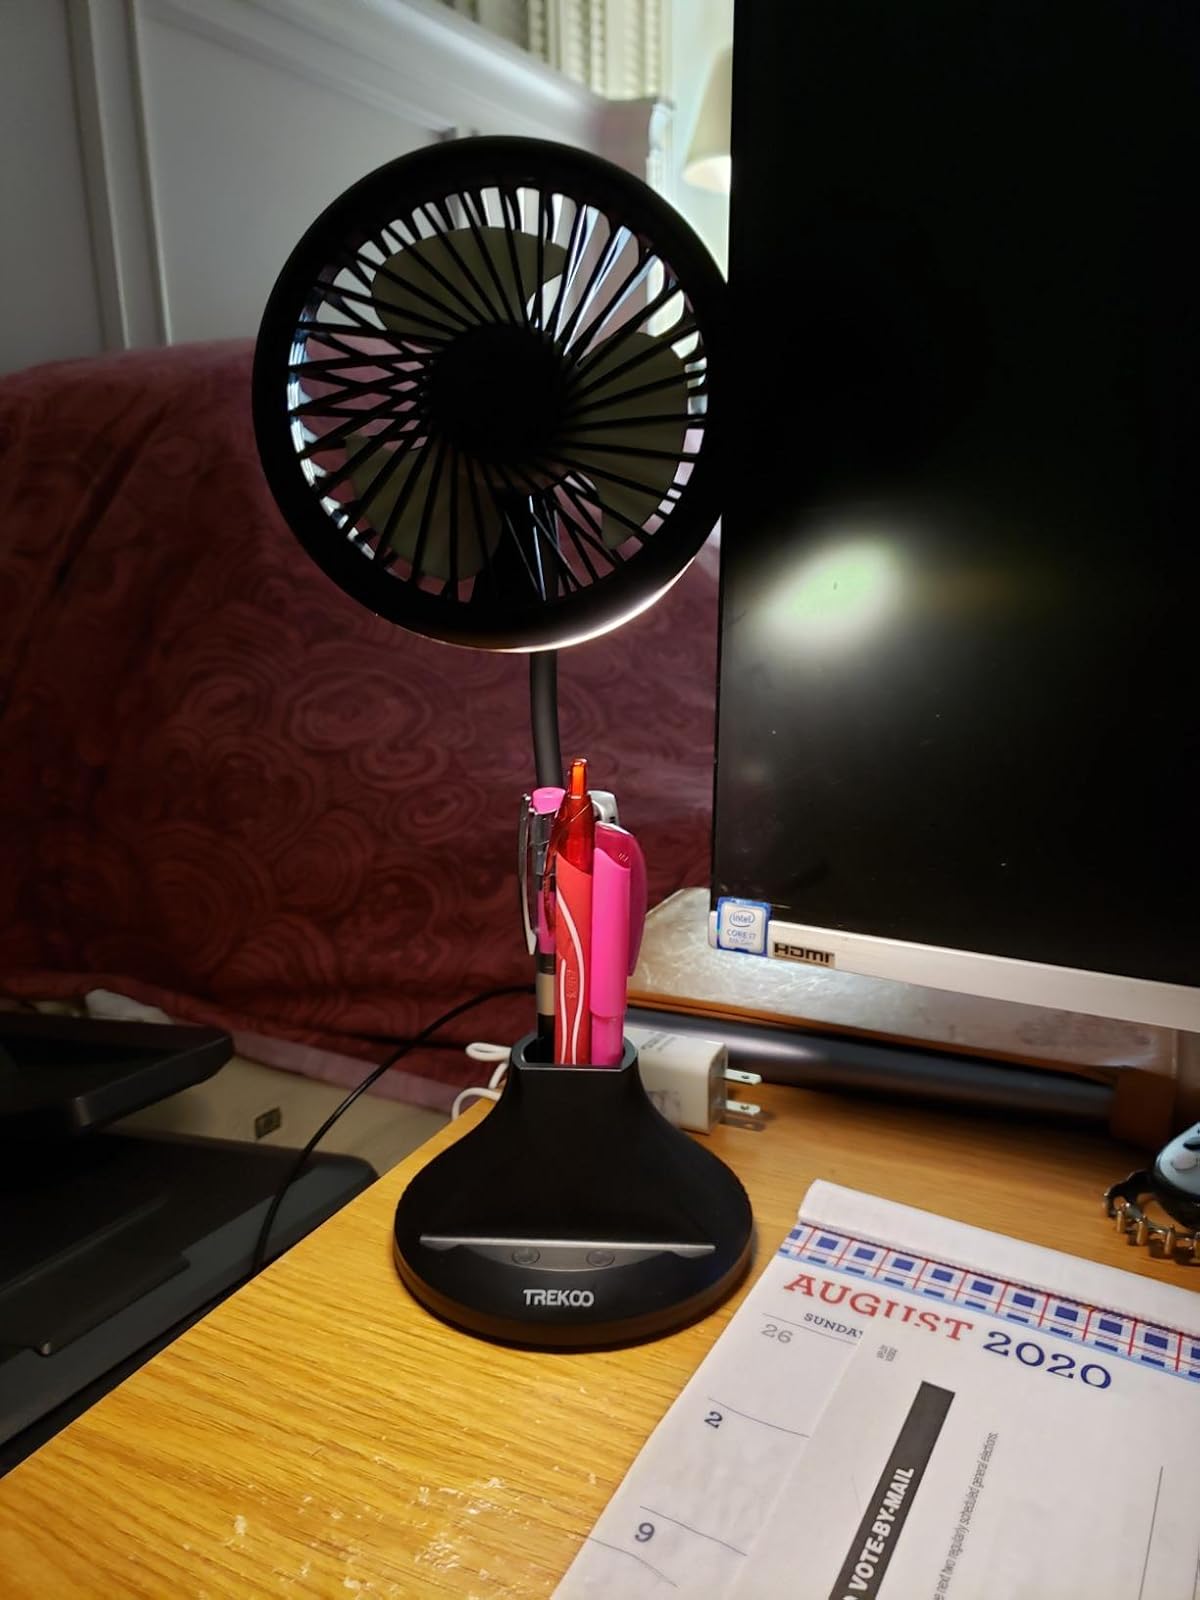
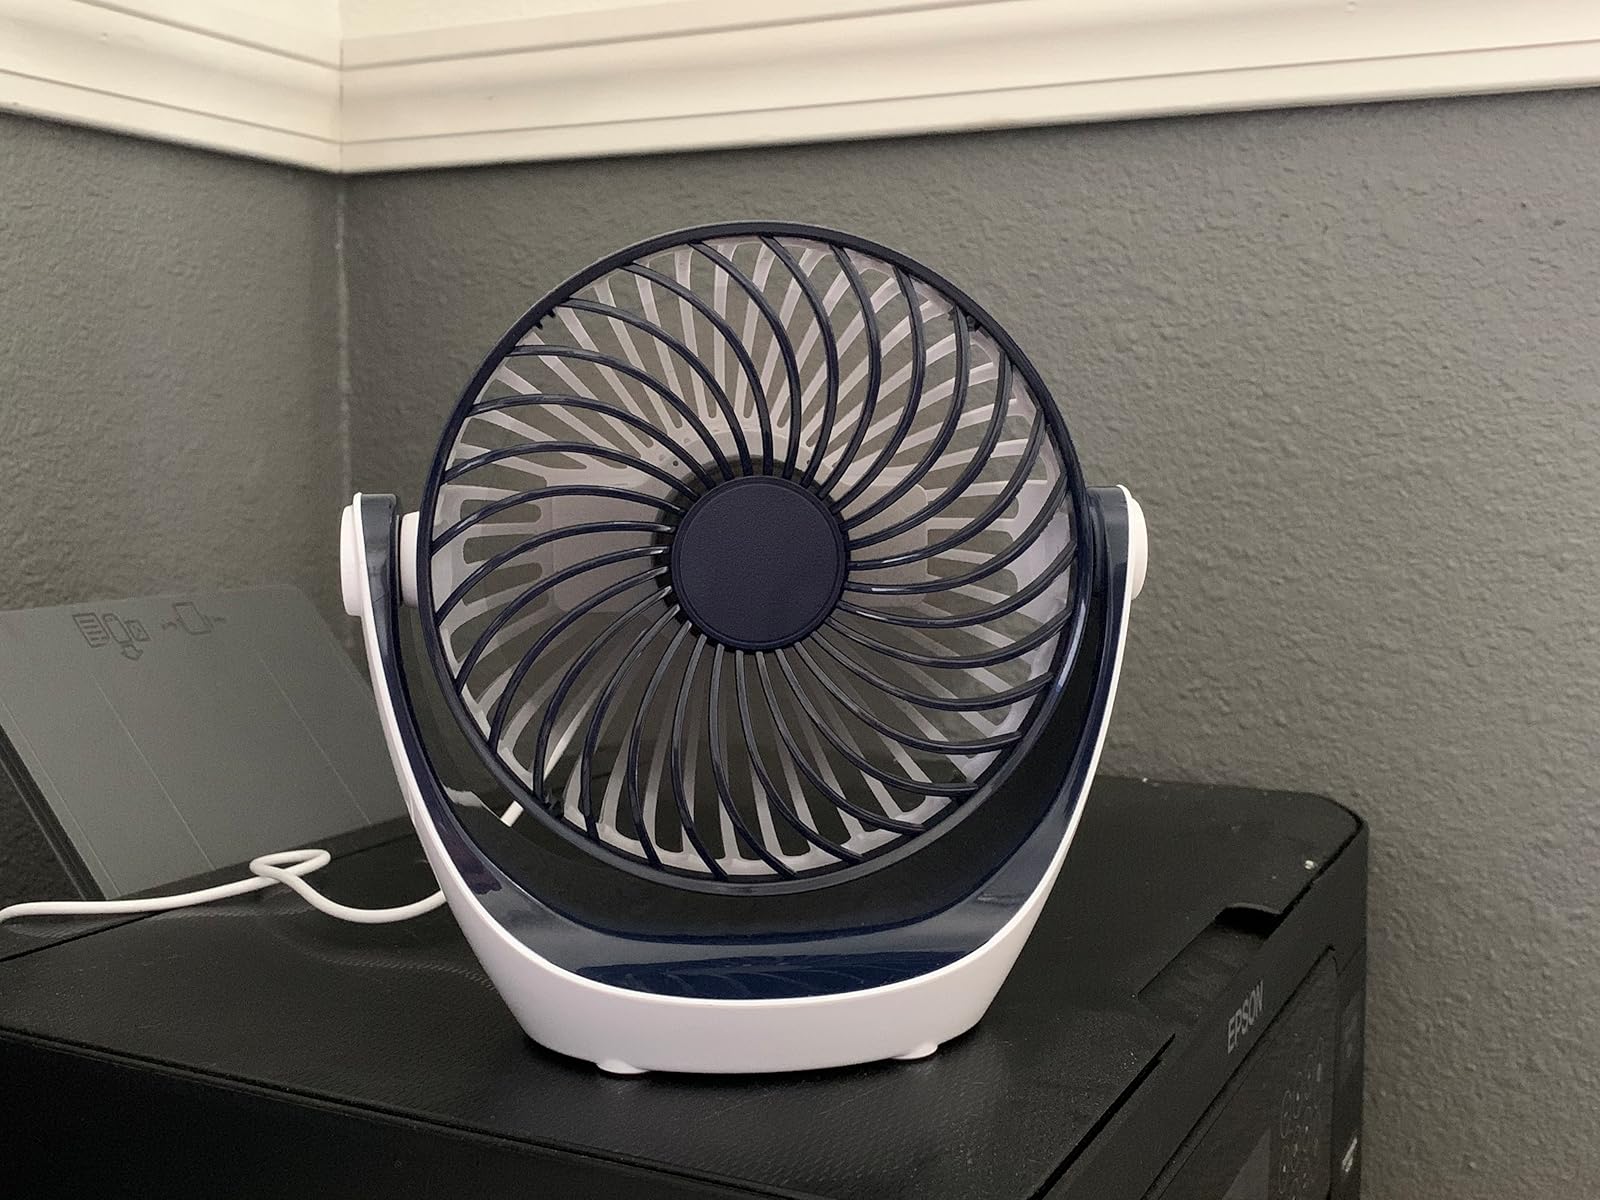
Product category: fan
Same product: no